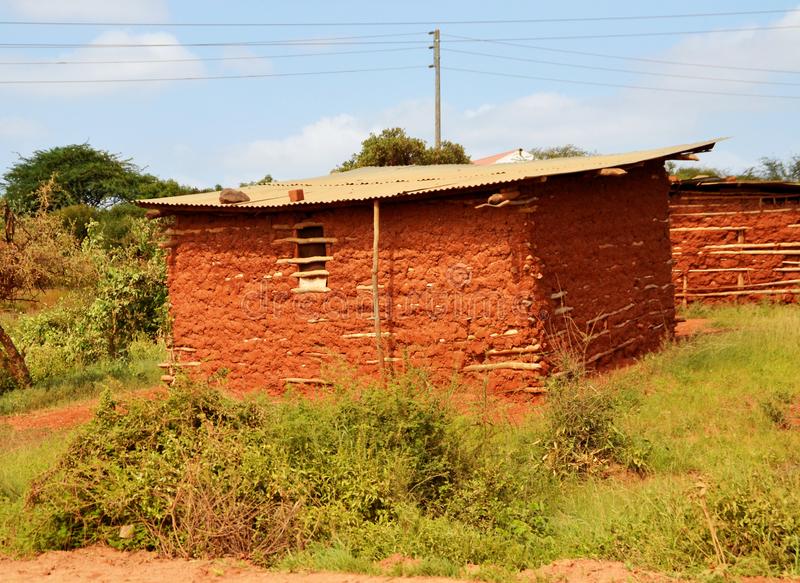
Néegub ban bun dëpp aw sàkket dëse ko aw ab yéen, suy ko suy bu xonqu, li ko wër lépp nag di am ñax mu vert.